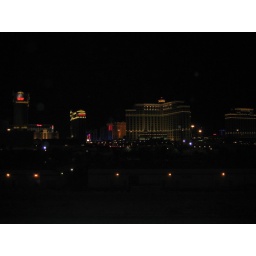
View from club RA, located on the roof of the 50 something floor in the Rio hotel.